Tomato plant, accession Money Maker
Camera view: bottom (45 deg); turntable rotation: 60 degrees
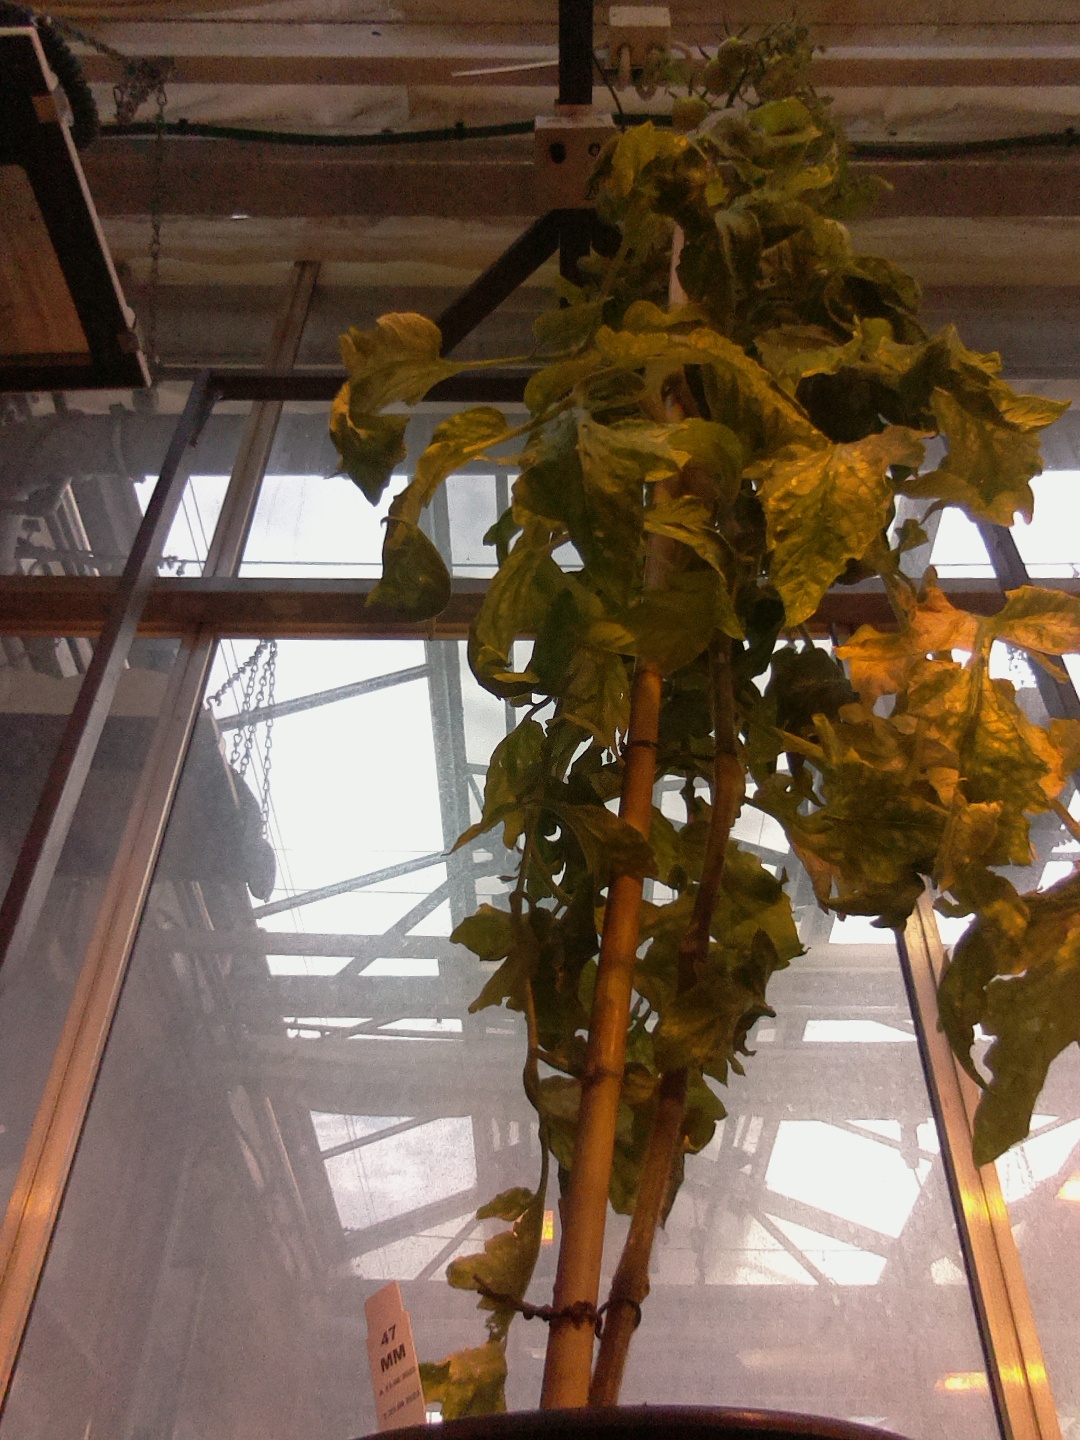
BBCH growth stage 79: 90% -100% of final fruit size